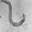
Label: worm